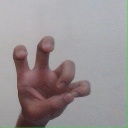
अक्षर: छ